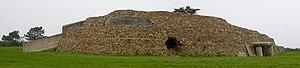
Le Petit Mont, Arzon, Presqu'île de RhuysBrezhoneg: Ar mont bihan, Arzhon Rewis, Bro Wened, Breizh